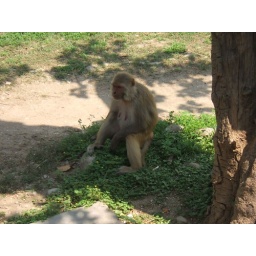
monkey in Dhikala camp- taken from the door of our cabin